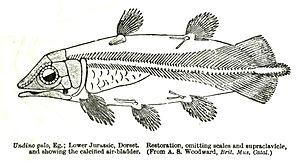
Undina est un genre éteint de poissons à membres charnus rattaché à la famille des Latimeriidae qui inclut les deux dernières espèces de cœlacanthes encore vivantes de nos jours.